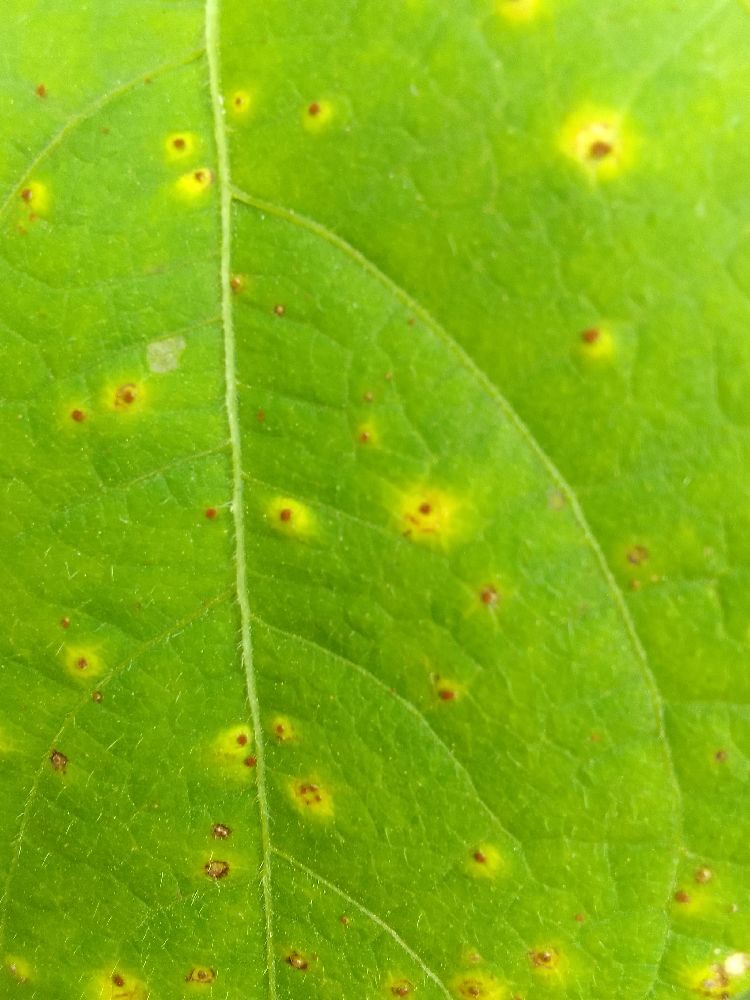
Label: rust